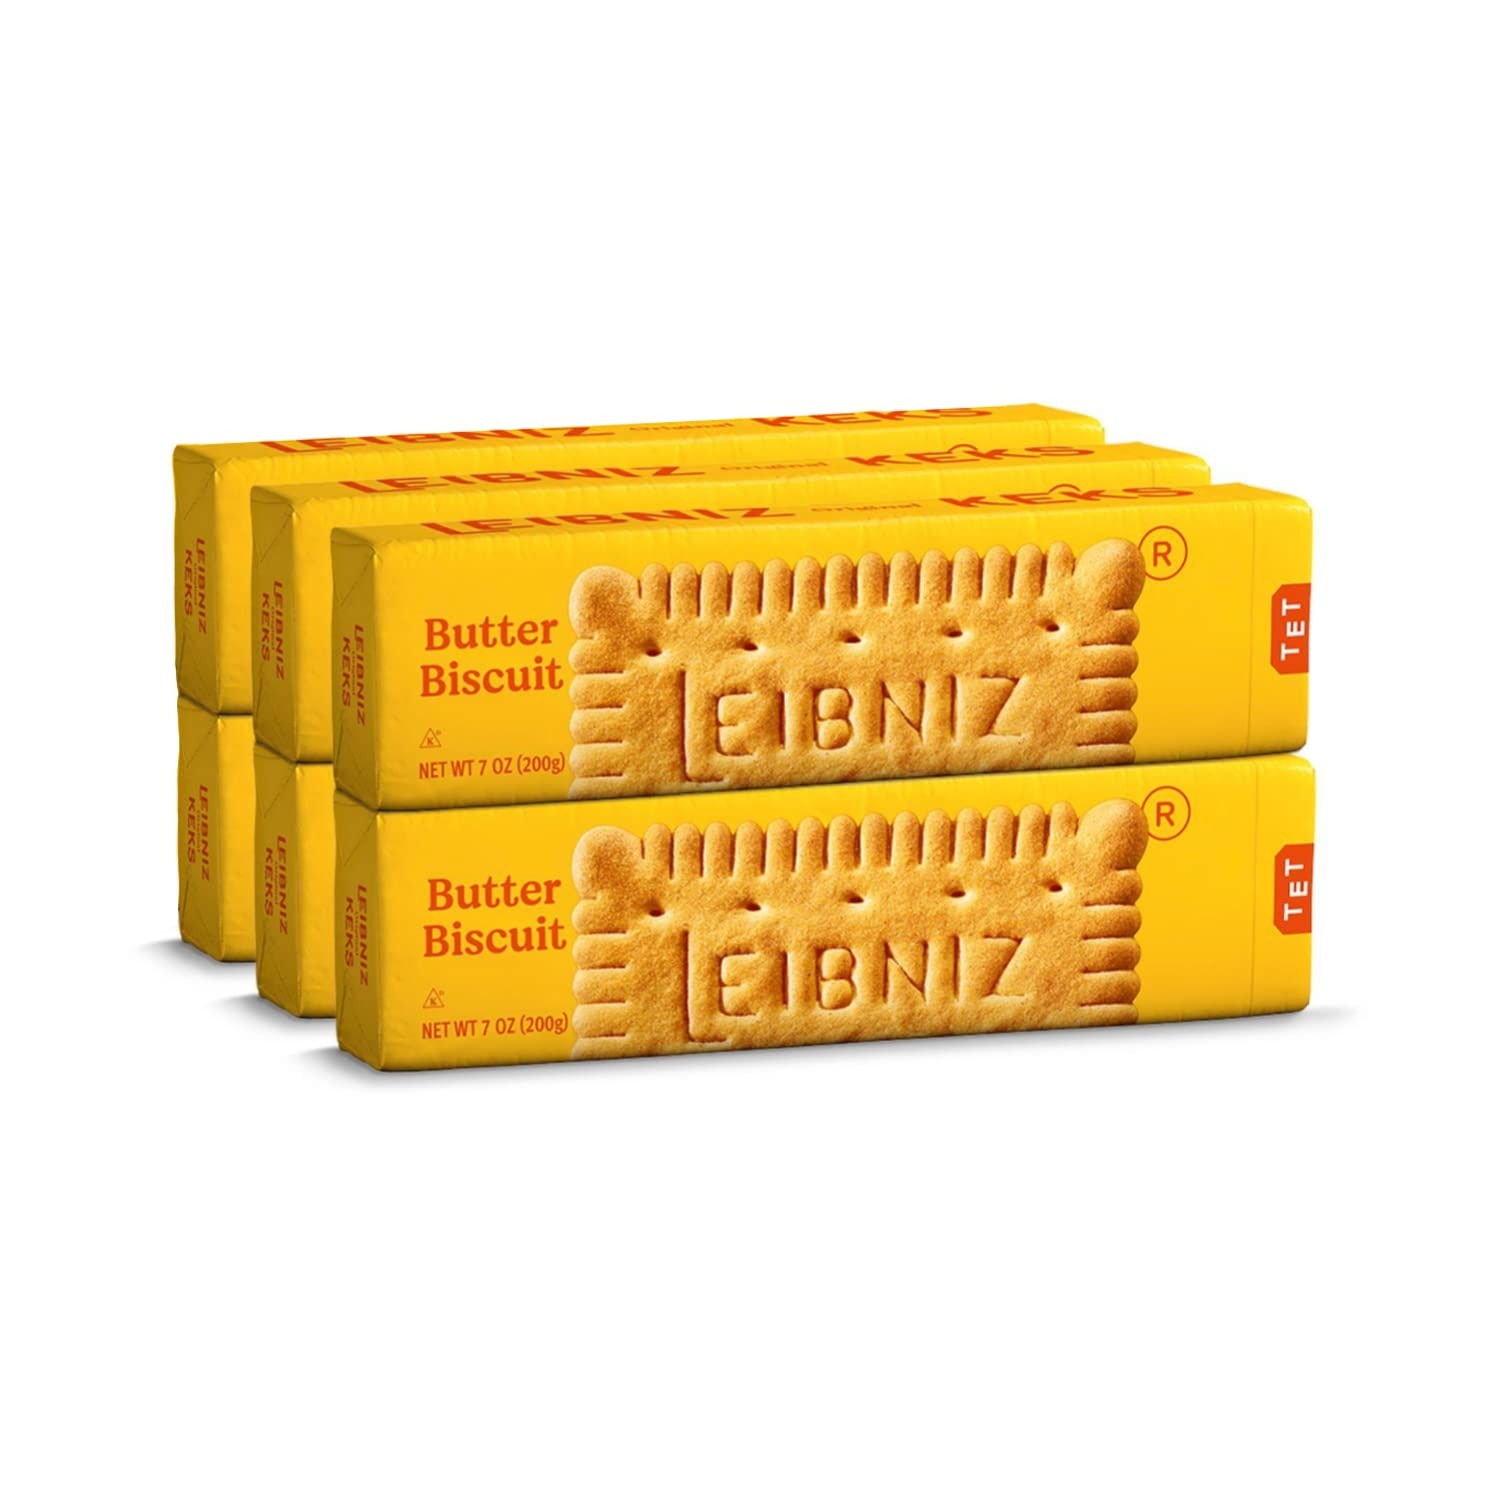
Item Name: Bahlsen Leibniz Butter Biscuit Cookies (6 boxes) | Our classic original buttery biscuits (7 ounce boxes)
Bullet Point 1: CLASSIC BUTTER BISCUITS - Our popular Leibniz butter biscuit - award-winning since 1893 - ready to enchant a new generation of biscuit lovers. Rich, buttery flavor combined with a light, crunchy texture. Made in Germany
Bullet Point 2: TRADITION OF EXCELLENCE - The Bahlsen family tradition of unmistakable taste and consistent high quality has been going strong for 135 years.
Bullet Point 3: EXPERIENCE BLISS - The lighter the cookie the better. The golden standard of flaky and delicate biscuits. Fall in love with the perfect balance of buttery goodness and a touch of sweetness!
Bullet Point 4: BAKED WITH LOVE - You can trust that each cookie has been baked to perfection with the finest quality raw materials. As a proud partner with the Rainforest Alliance and the Cocoa Horizons Foundation, Bahlsen responsibly sources all cocoa beans to make purely delicious chocolate biscuits
Bullet Point 5: ENJOY A SOPHISTICATED INDULGENCE - Treat yourself during your morning coffee or pair with a glass of wine for dessert. These rich European cookies are simply delightful any time of day.
Product Description: What happens when you combine 134 years of baking experience with selected ingredients? To find out, you only have to try one of our fine products. Whether it's biscuits, waffles or puff pastries, our passion is baked into every single one. We bake with love and with carefully selected ingredients of the highest quality such as fine cocoa and sun-ripened hazelnuts. We exclusively use sustainably-produced palm oil for the manufacture of our products. As a member of the forum for sustainable palm oil RSPO, we also advocate moving towards more ecological and social sustainability. Our hazelnuts grow in perfect climate conditions which helps them to develop an unmistakably intensive aroma. As a proud partner with the Rainforest Alliance and the Cocoa Horizons Foundation, Bahlsen responsibly sources all cocoa beans to make purely delicious chocolate biscuits. Enjoy the rich decadence for a light flaky cookie made with real ingredients. Slow down and savor the satisfaction of a sweet break in your day. From the moment you take your first bite, enjoy the perfect flakiness and subtle sweet flavor of a true Bahlsen treat. We don’t use preservatives, articifical colors, artificial flavors, or GMOs. We use responsibly sourced ingredients and support regenerative agriculture. Every product we bake is baked with conscious care for our customers and our planet. Bahlsen is a natural alternative to your favorite butter cookie brands like Royal Dansk, Walker, Lorna Doone, and Lotus Biscoff.
Value: 42.0
Unit: Ounce

Price: 14.99